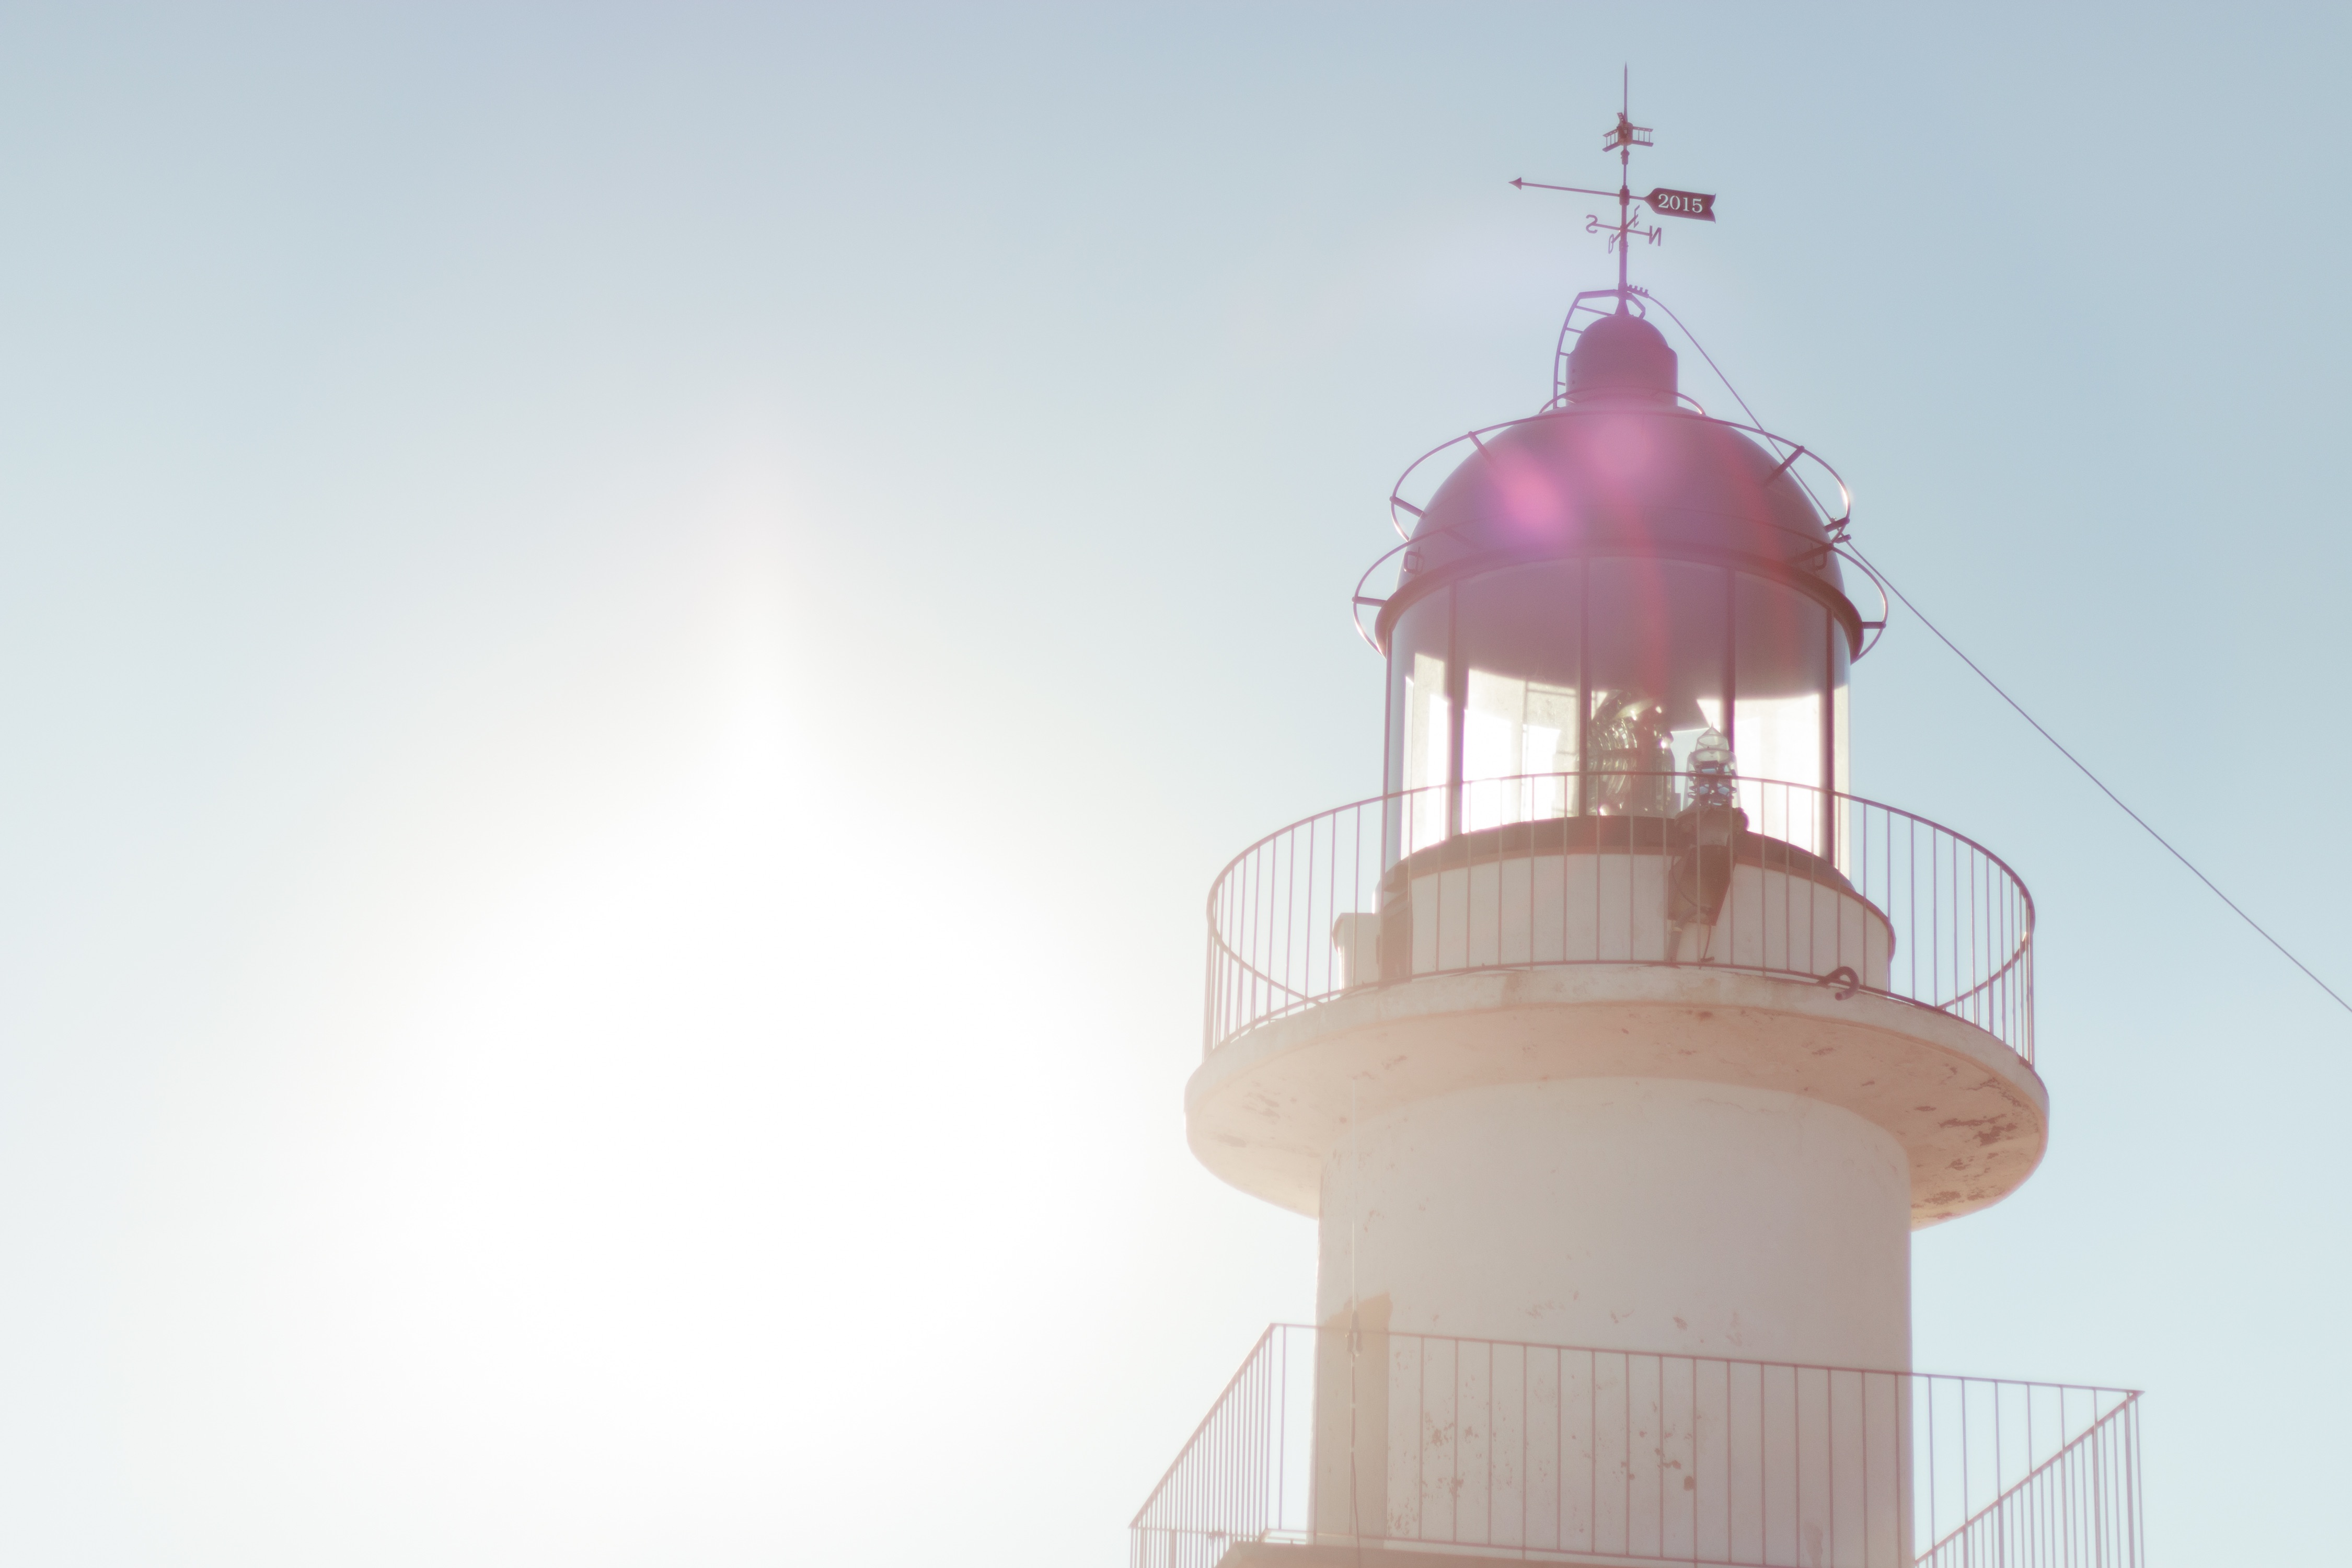
lighthouse, tower, lighting